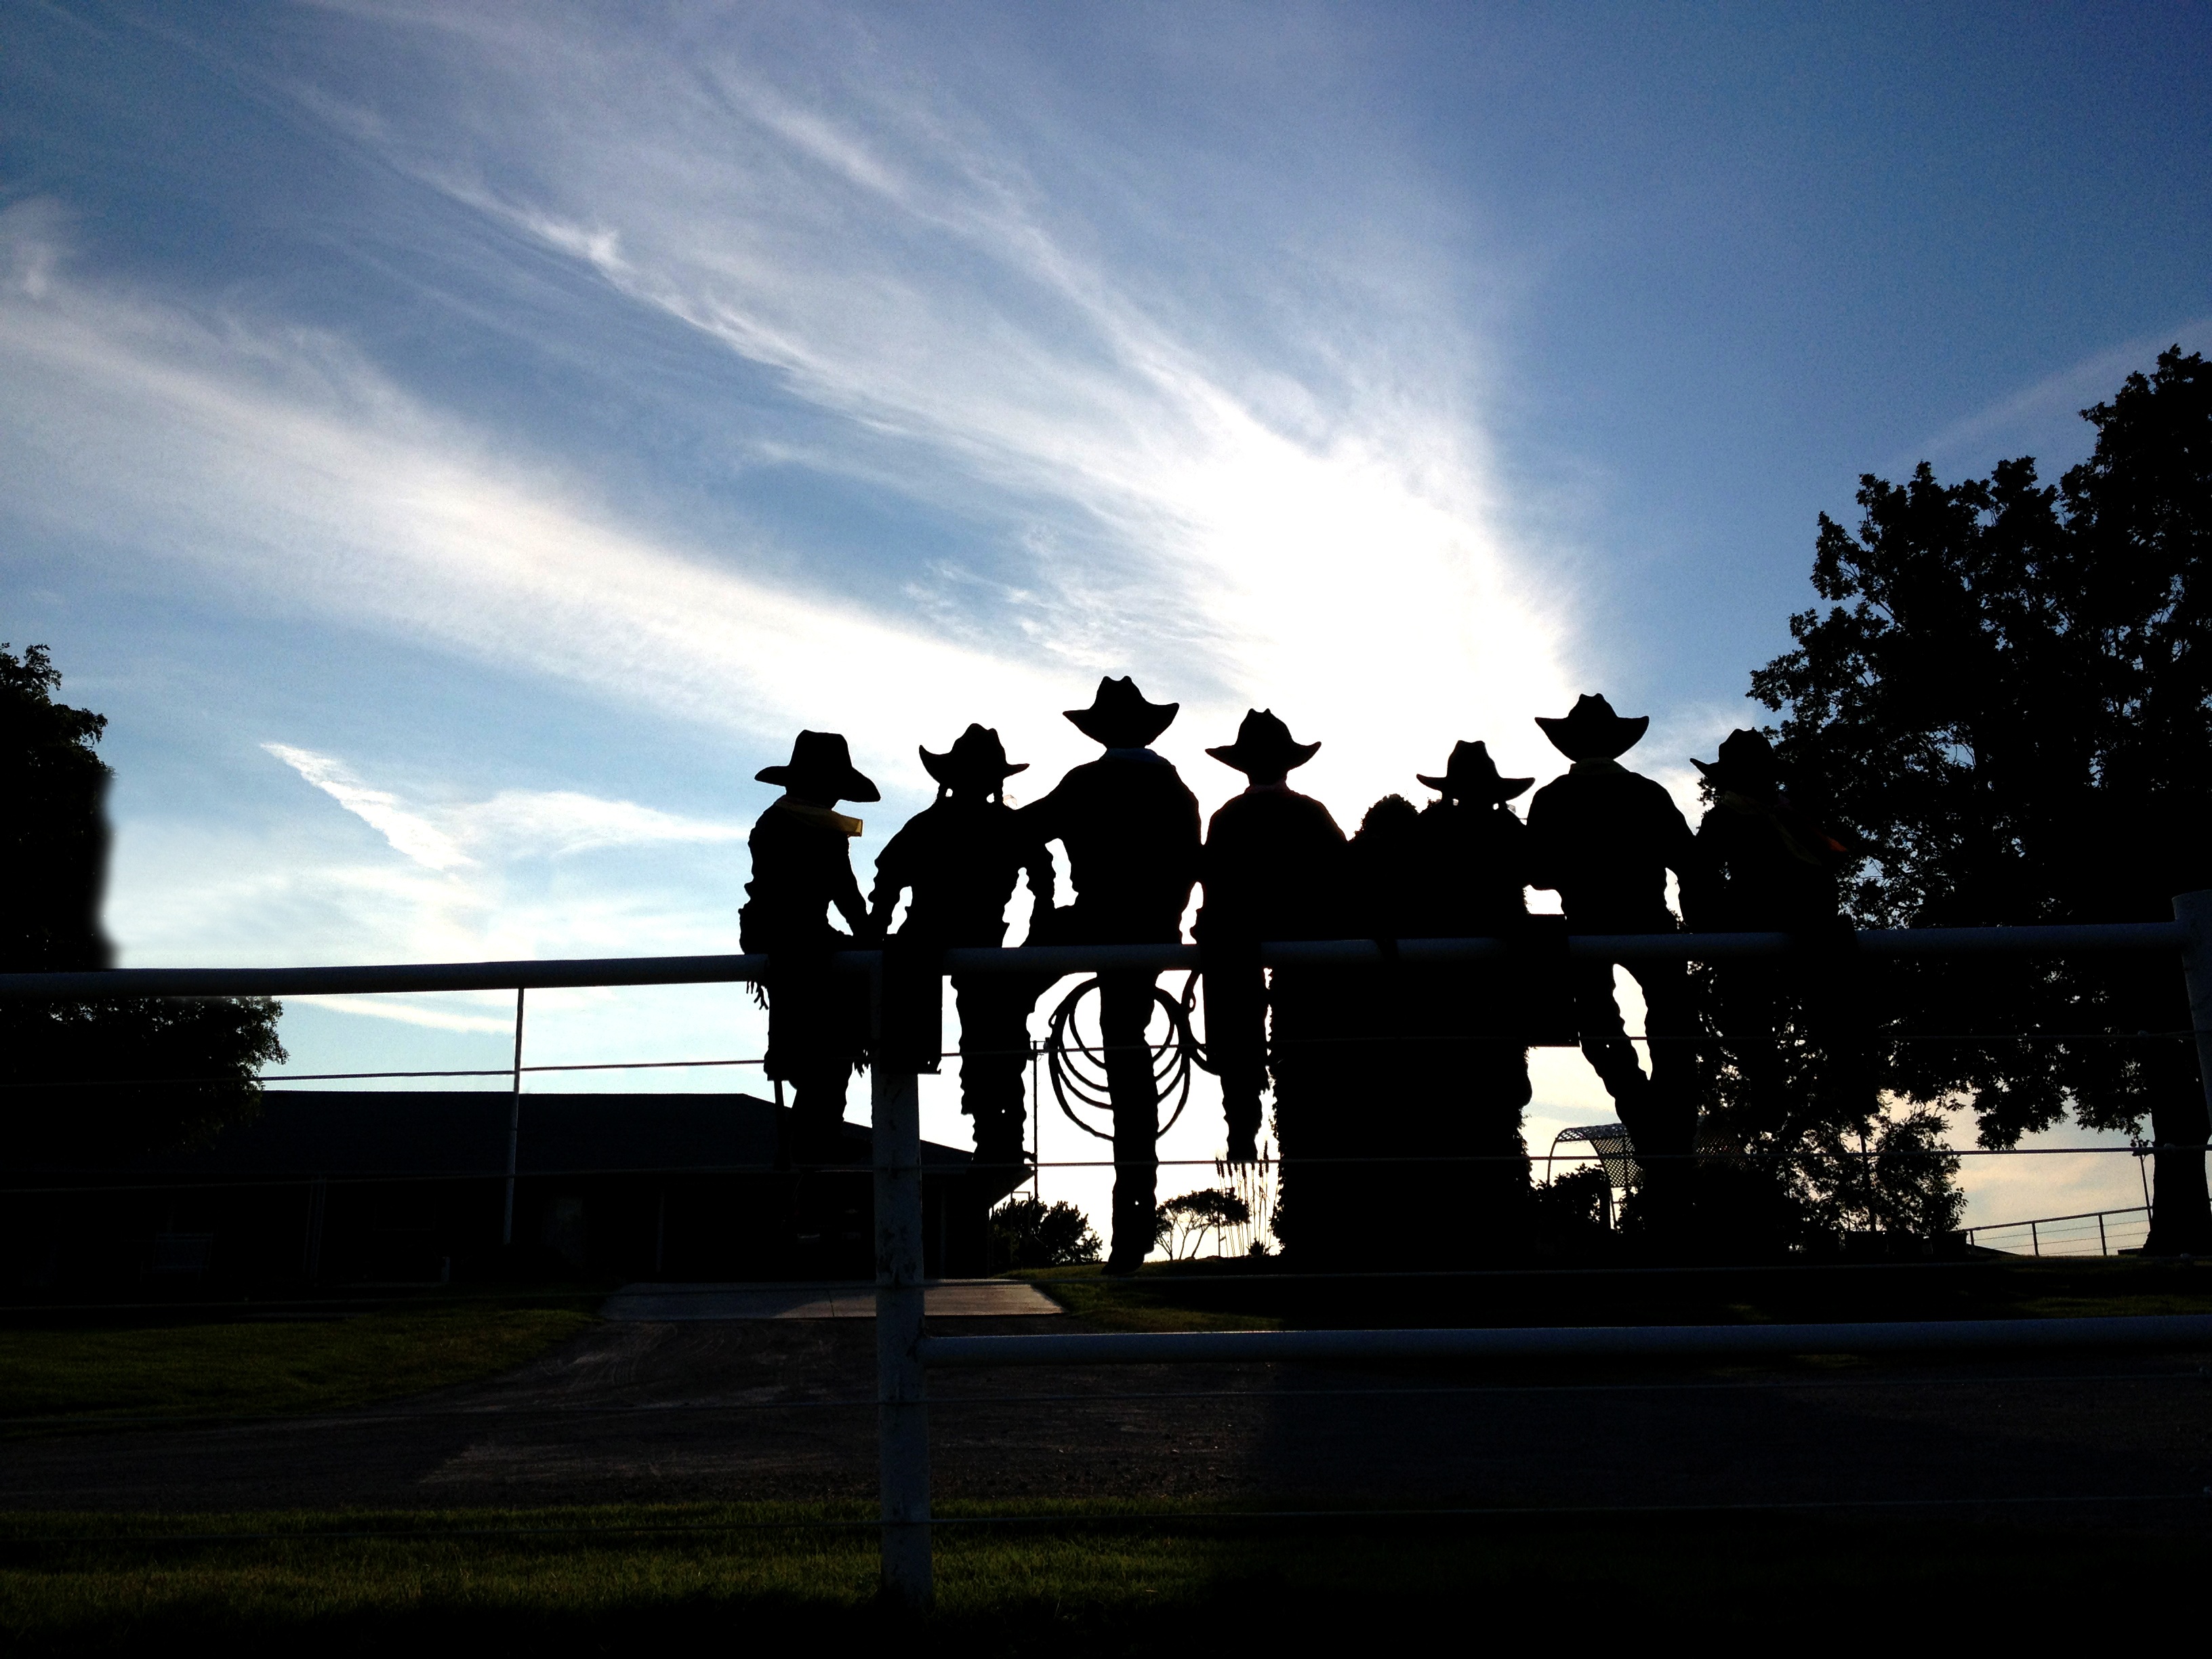
silhouette, light, fence, cloud, people, sky, girl, sunset, farm, countryside, sunlight, morning, boy, country, summer, dusk, evening, jeans, hat, darkness, outdoors, boots, cowboys, western, cowboy hat, cowgirls